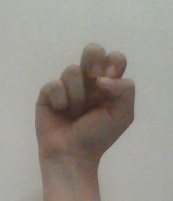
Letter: gaaf